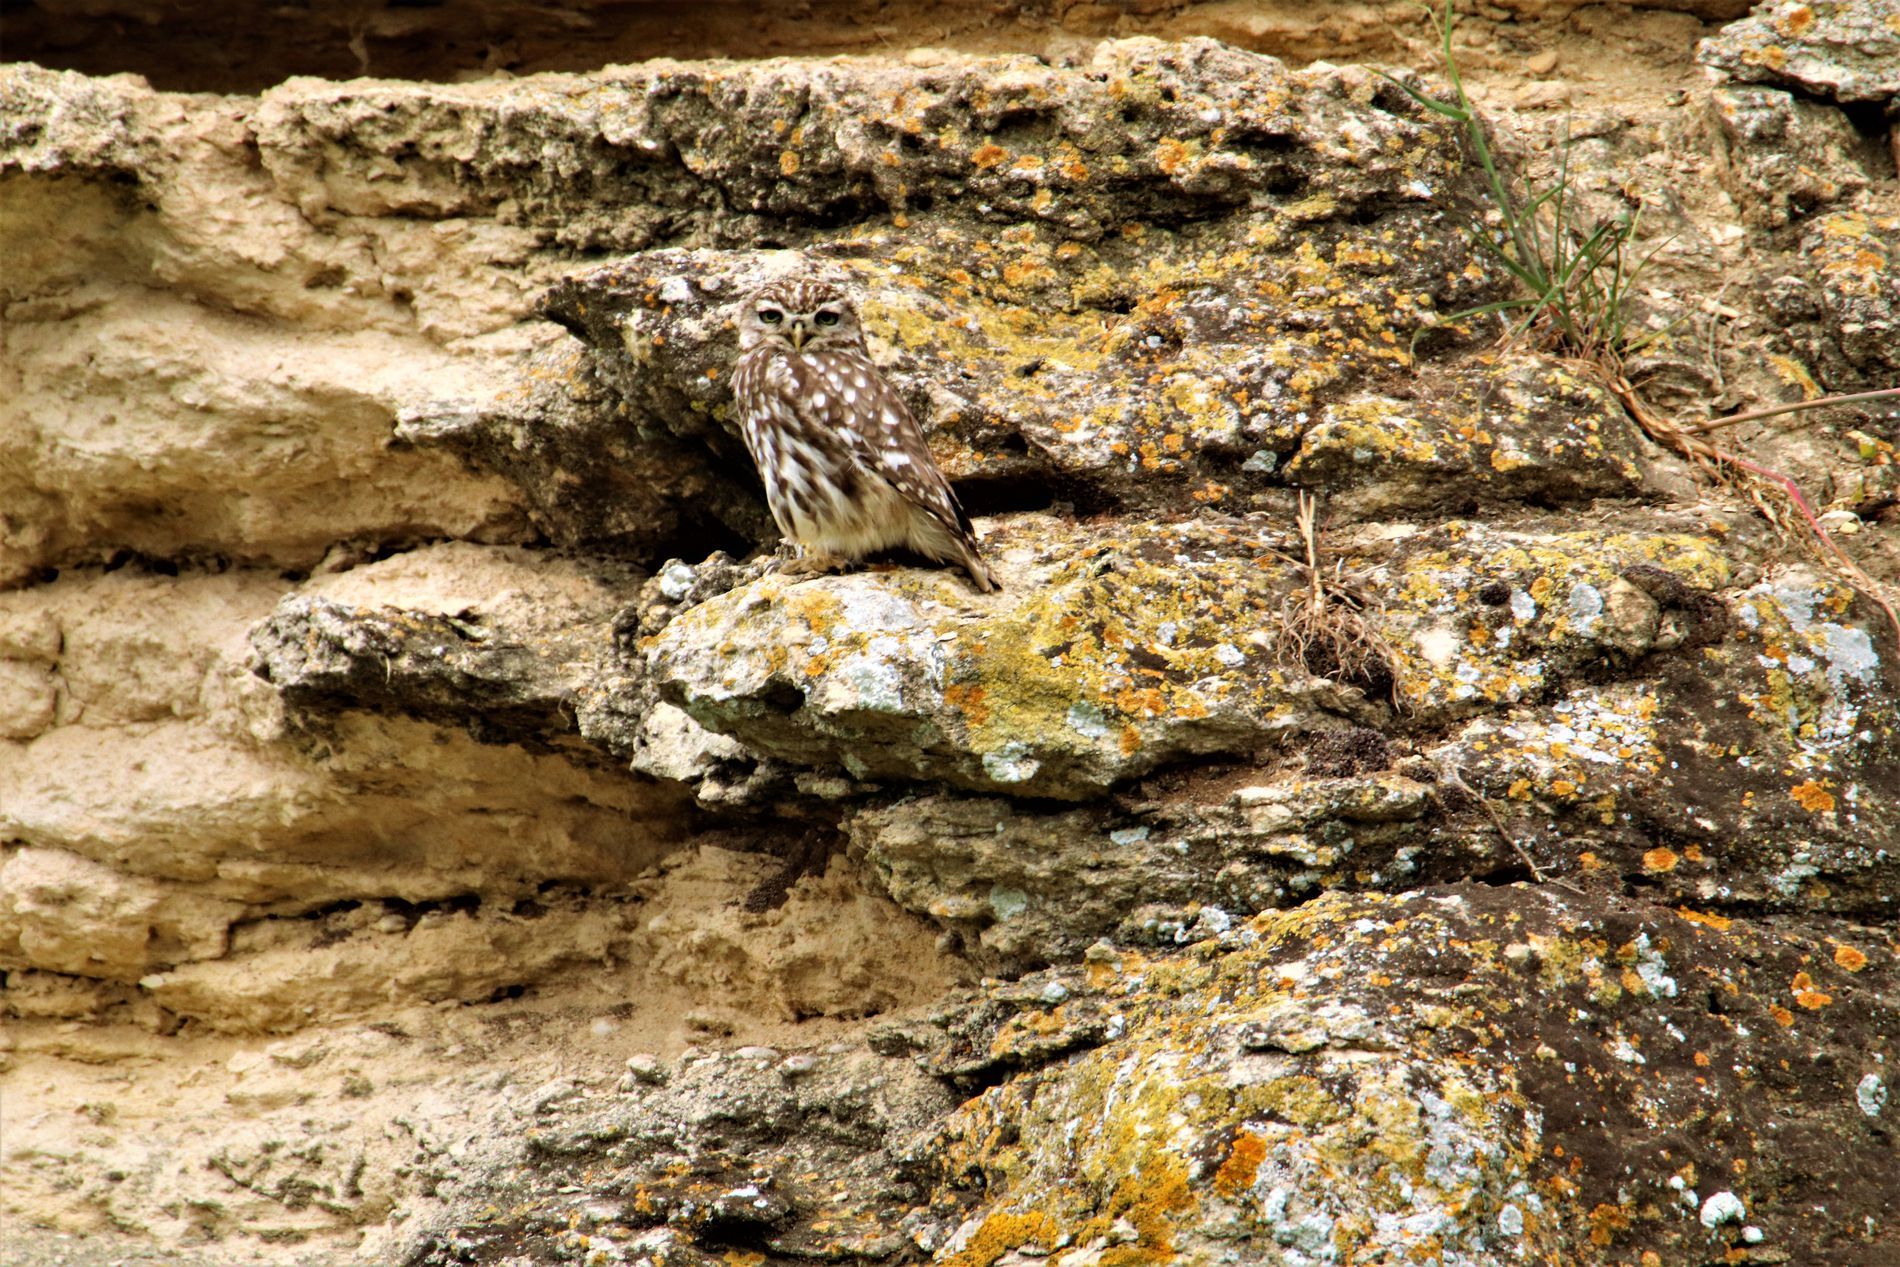
A Small Owl.
The image shows a small owl with brown and white feathers looking directly at the camera, standing on a crevice-filled slope with sparsely growing plants and partially covered in moss.
Shot at eye-level. The image shows a brown and white owl standing on a brown-toned cliff partially covered in moss and with sparse plants. The lighting is soft and natural, highlighting the owl's camouflage. The owl is looking directly at the camera, suggesting alertness and readiness. The overall atmosphere is one of stillness and tranquility.
Labels: Rock, Animal, Bird, Plant, Owl, Anthus, Cliff, Nature, Outdoors, Plants
Camera: Canon Canon EOS 77D
Lens: 210.0 - 840.0 mm, Canon TAMRON SP 150-600mm F/5-6.3 Di VC USD G2 A022 +1.4x III
Aperture: F9
Exposure: 1/1000 sec
ISO: 800
Focal length: 840.0 mm